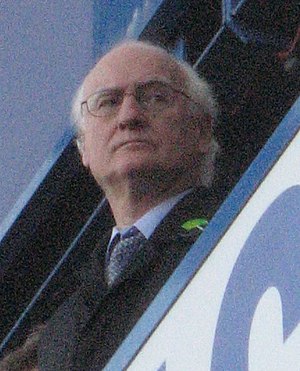
Bruce Buck
Bruce Buck er en amerikansk jurist og formand for fodboldklubben Chelsea F.C..